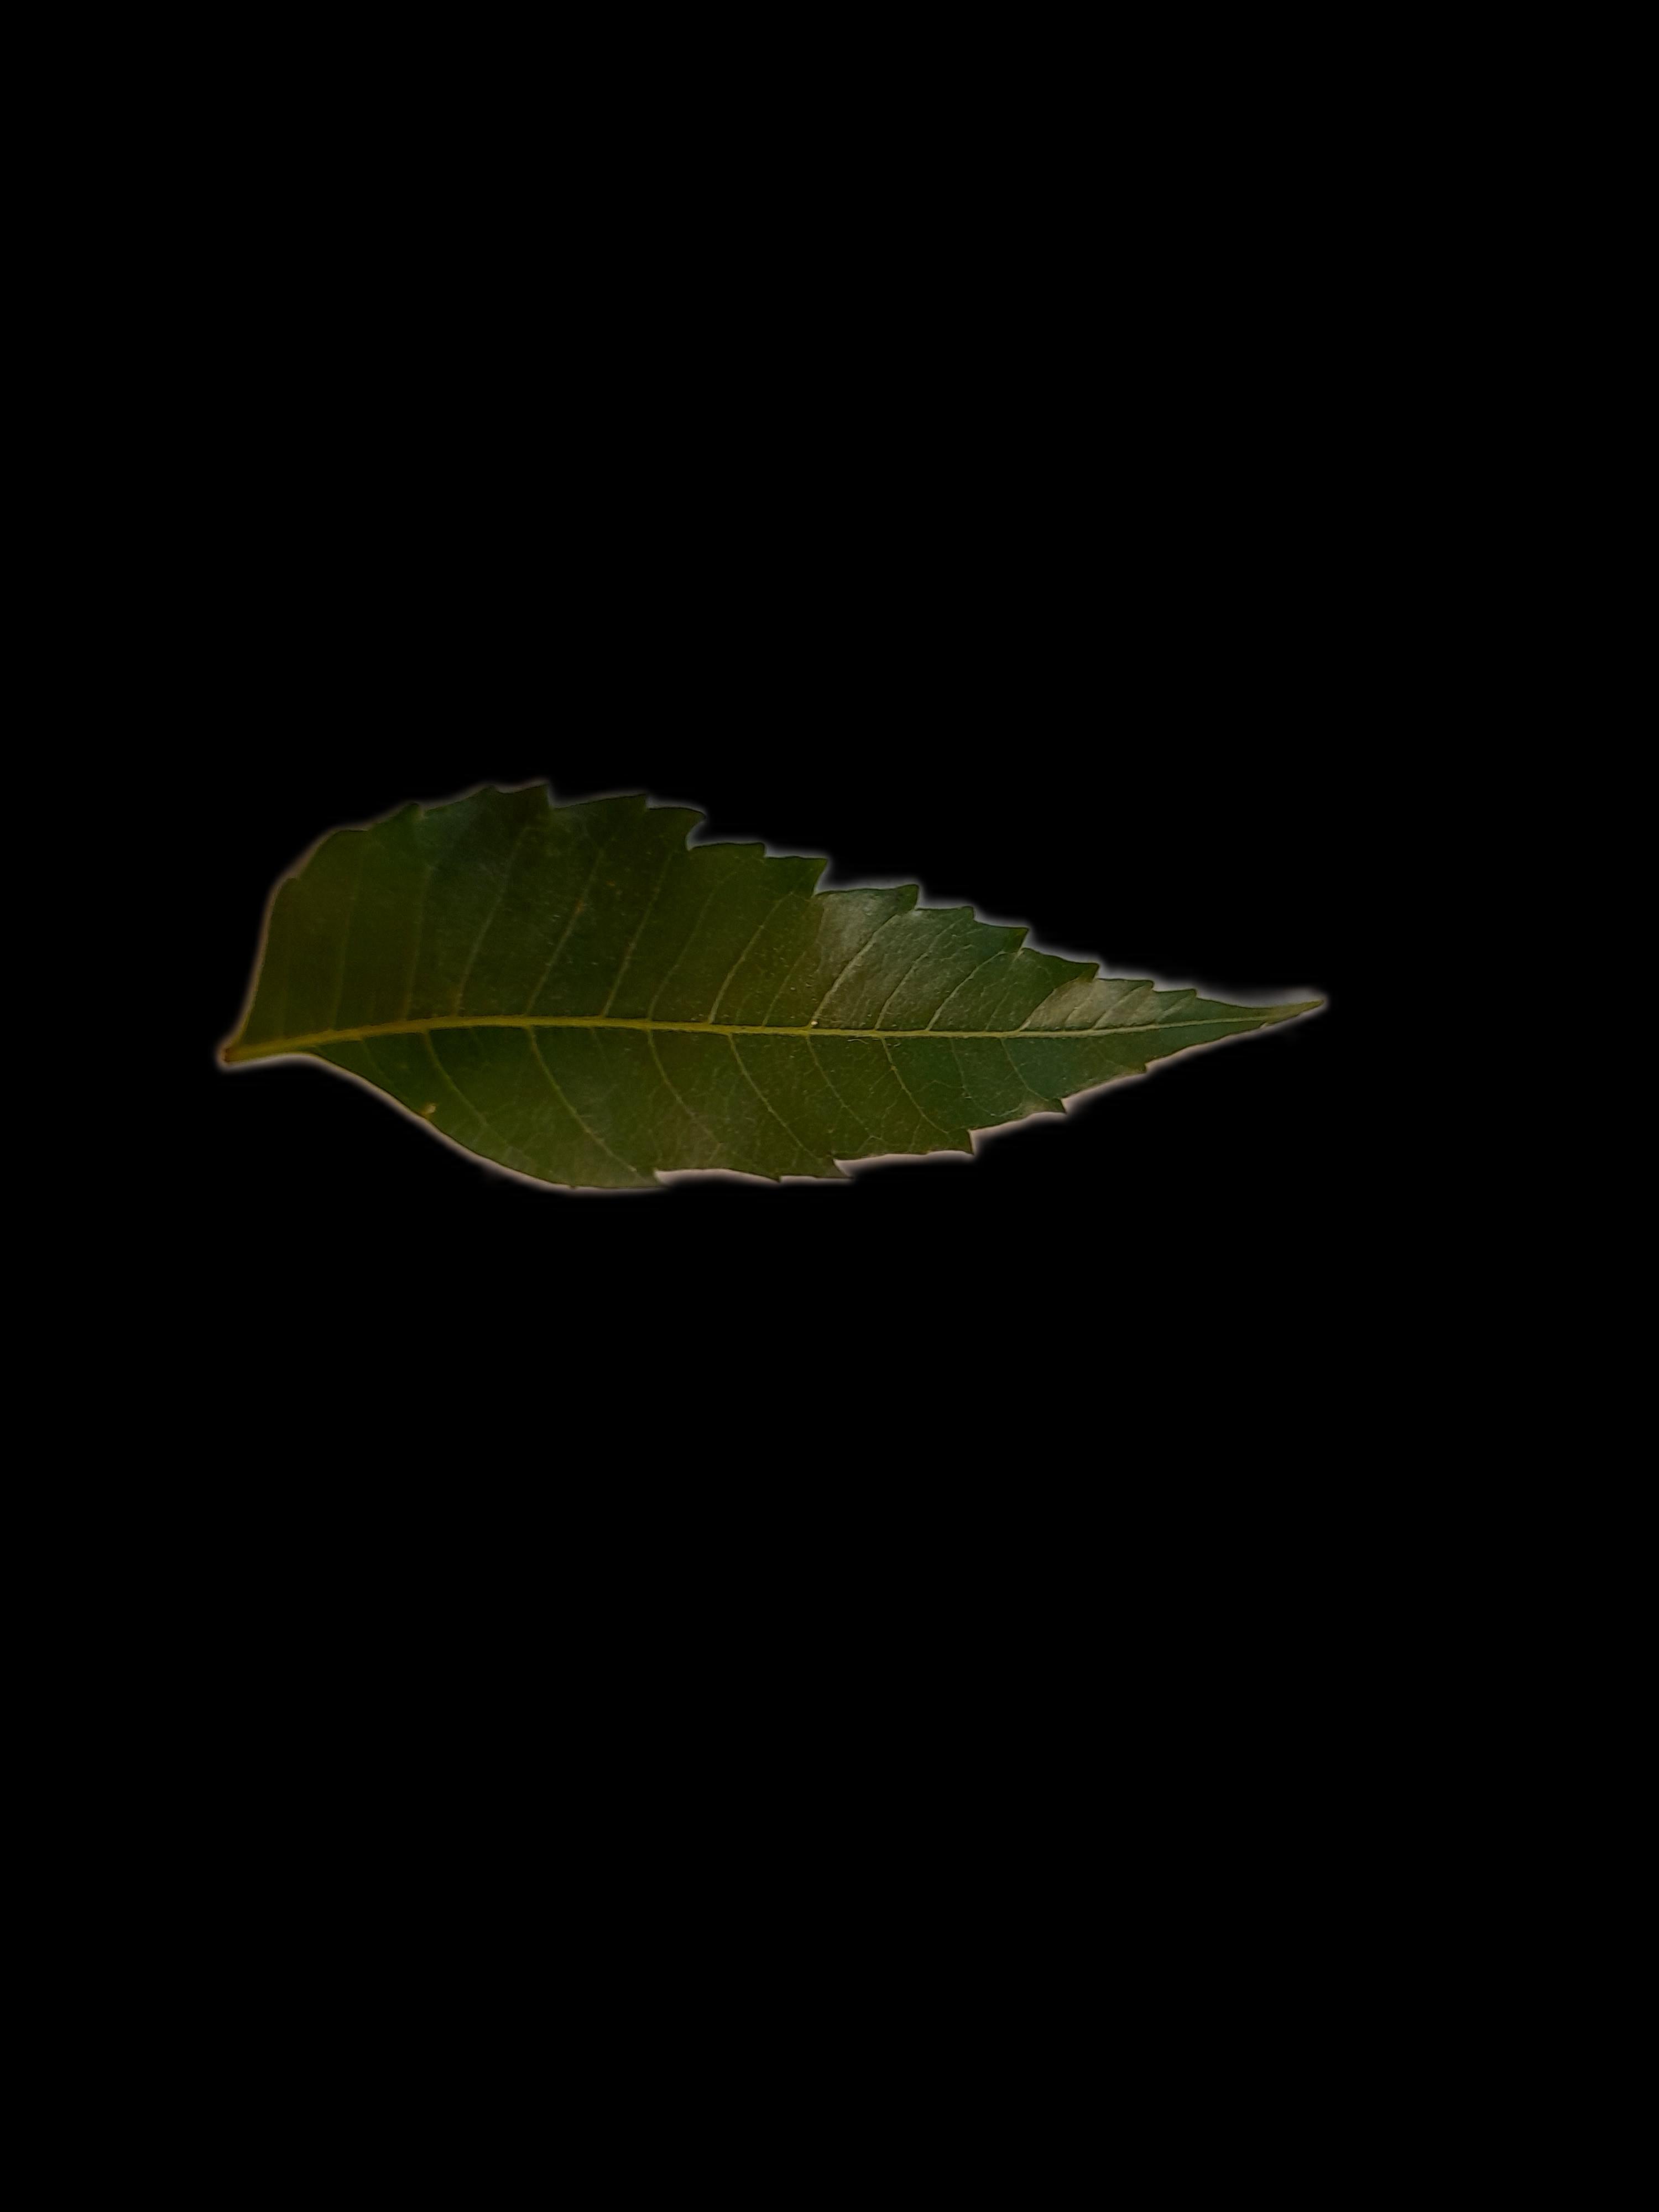
Plant: Neem